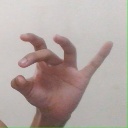
अक्षर: ओ